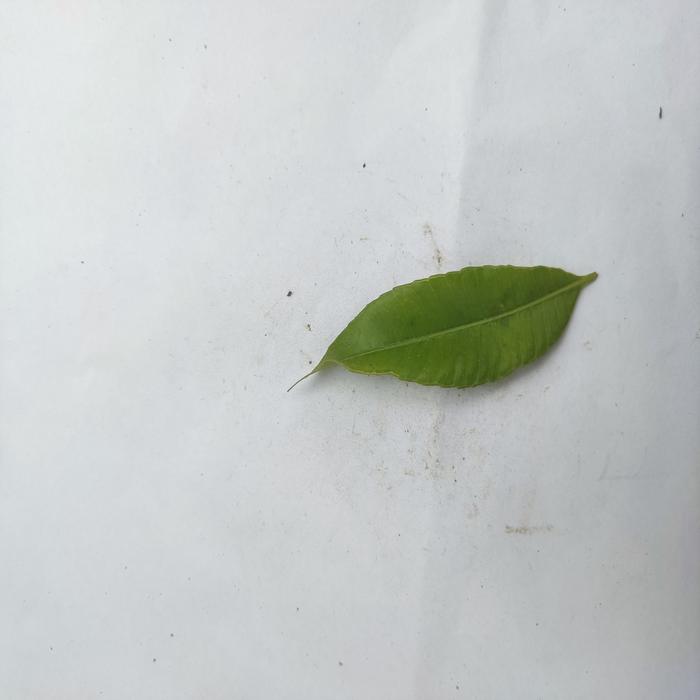
Crop: Hog Plum
Leaf condition: Anthracnose